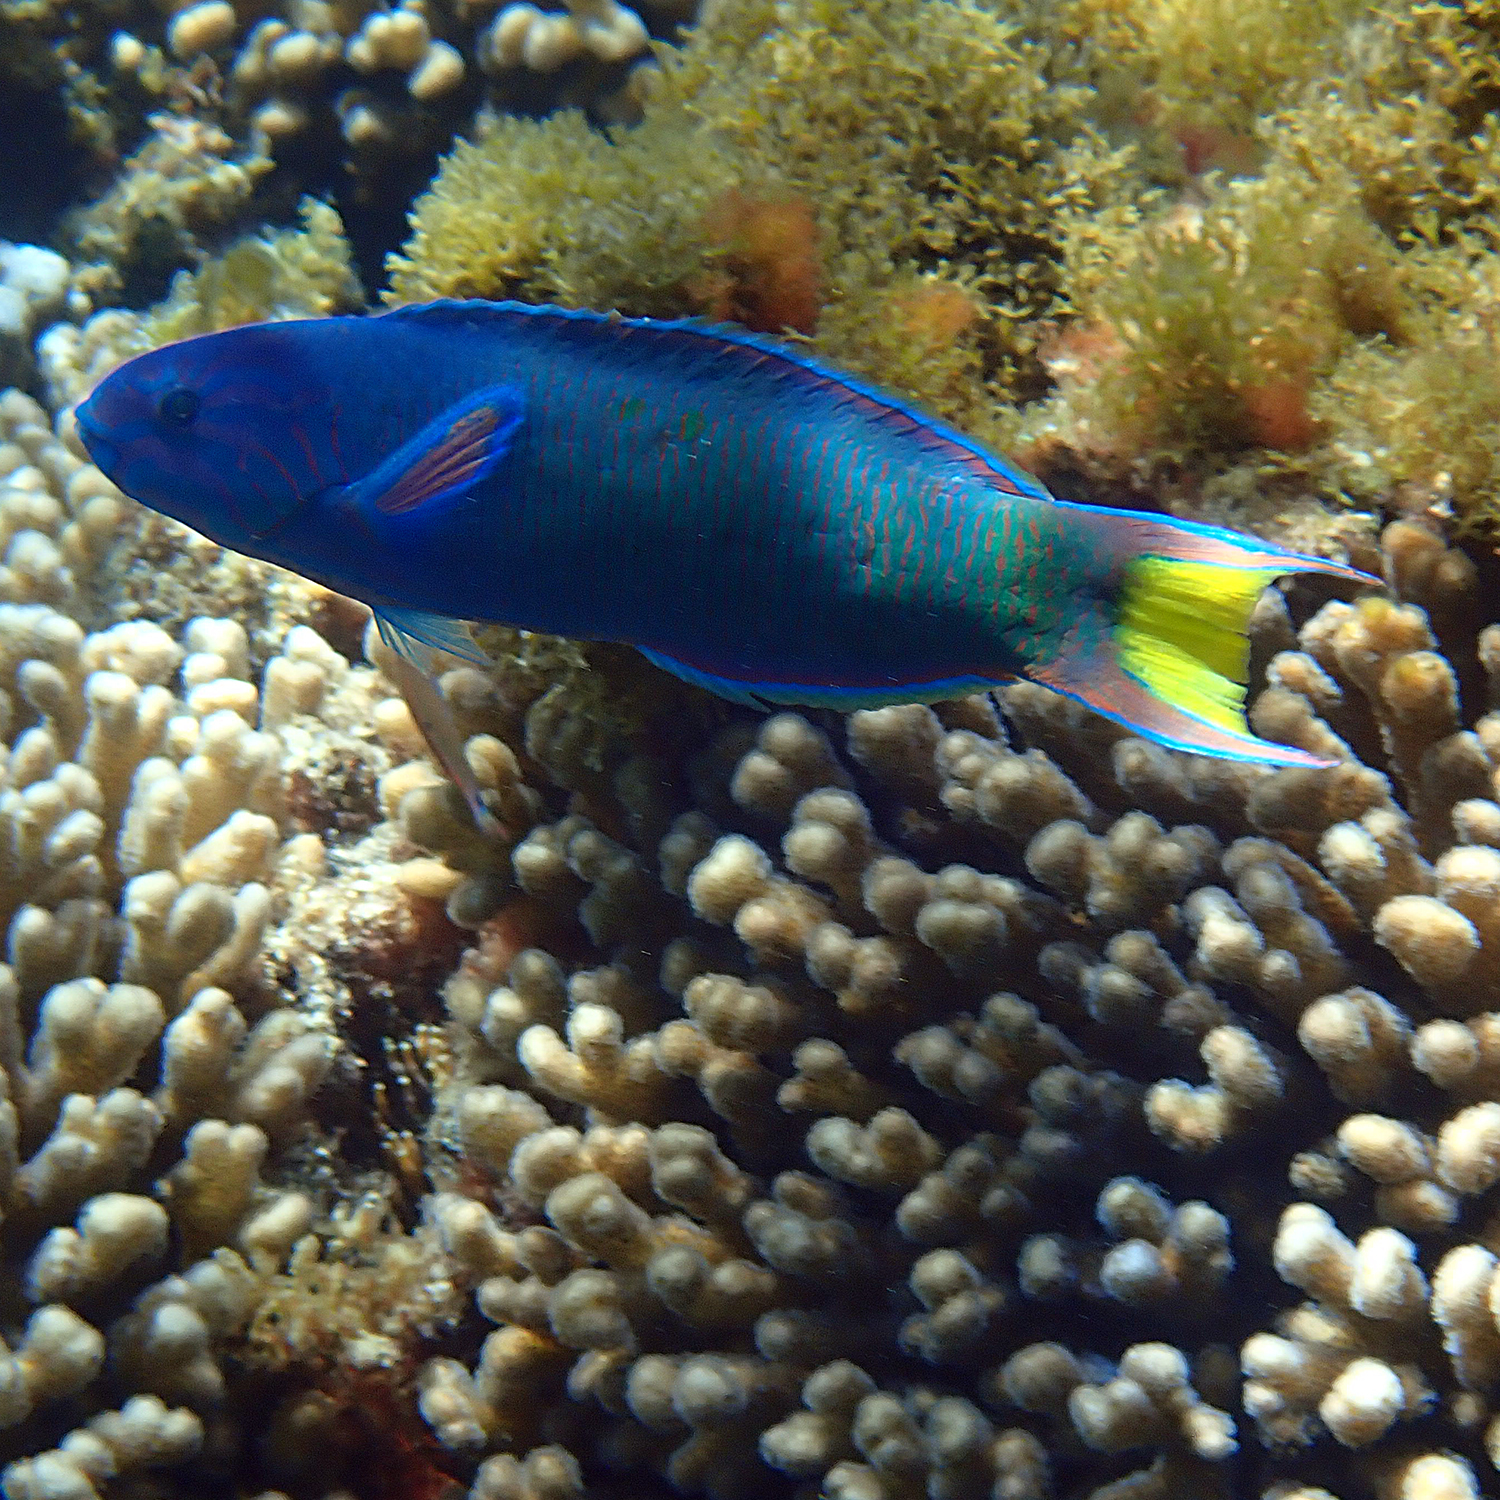
Thalassoma lunare (Moon Wrasse)